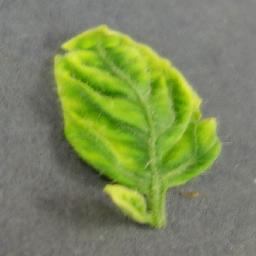
Label: Tomato___Tomato_Yellow_Leaf_Curl_Virus